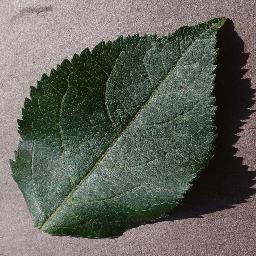
Label: Apple___healthy